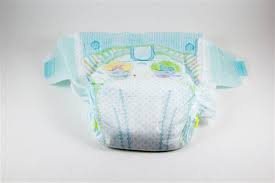
Waste category: trash